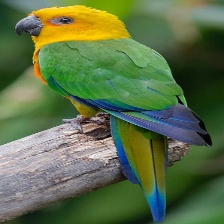
Species: JANDAYA PARAKEET
Scientific name: ARATINGA JANDAYA